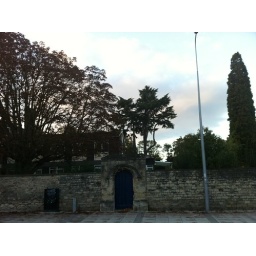
This is across from my bus stop, a blue door in a wall. I love it.